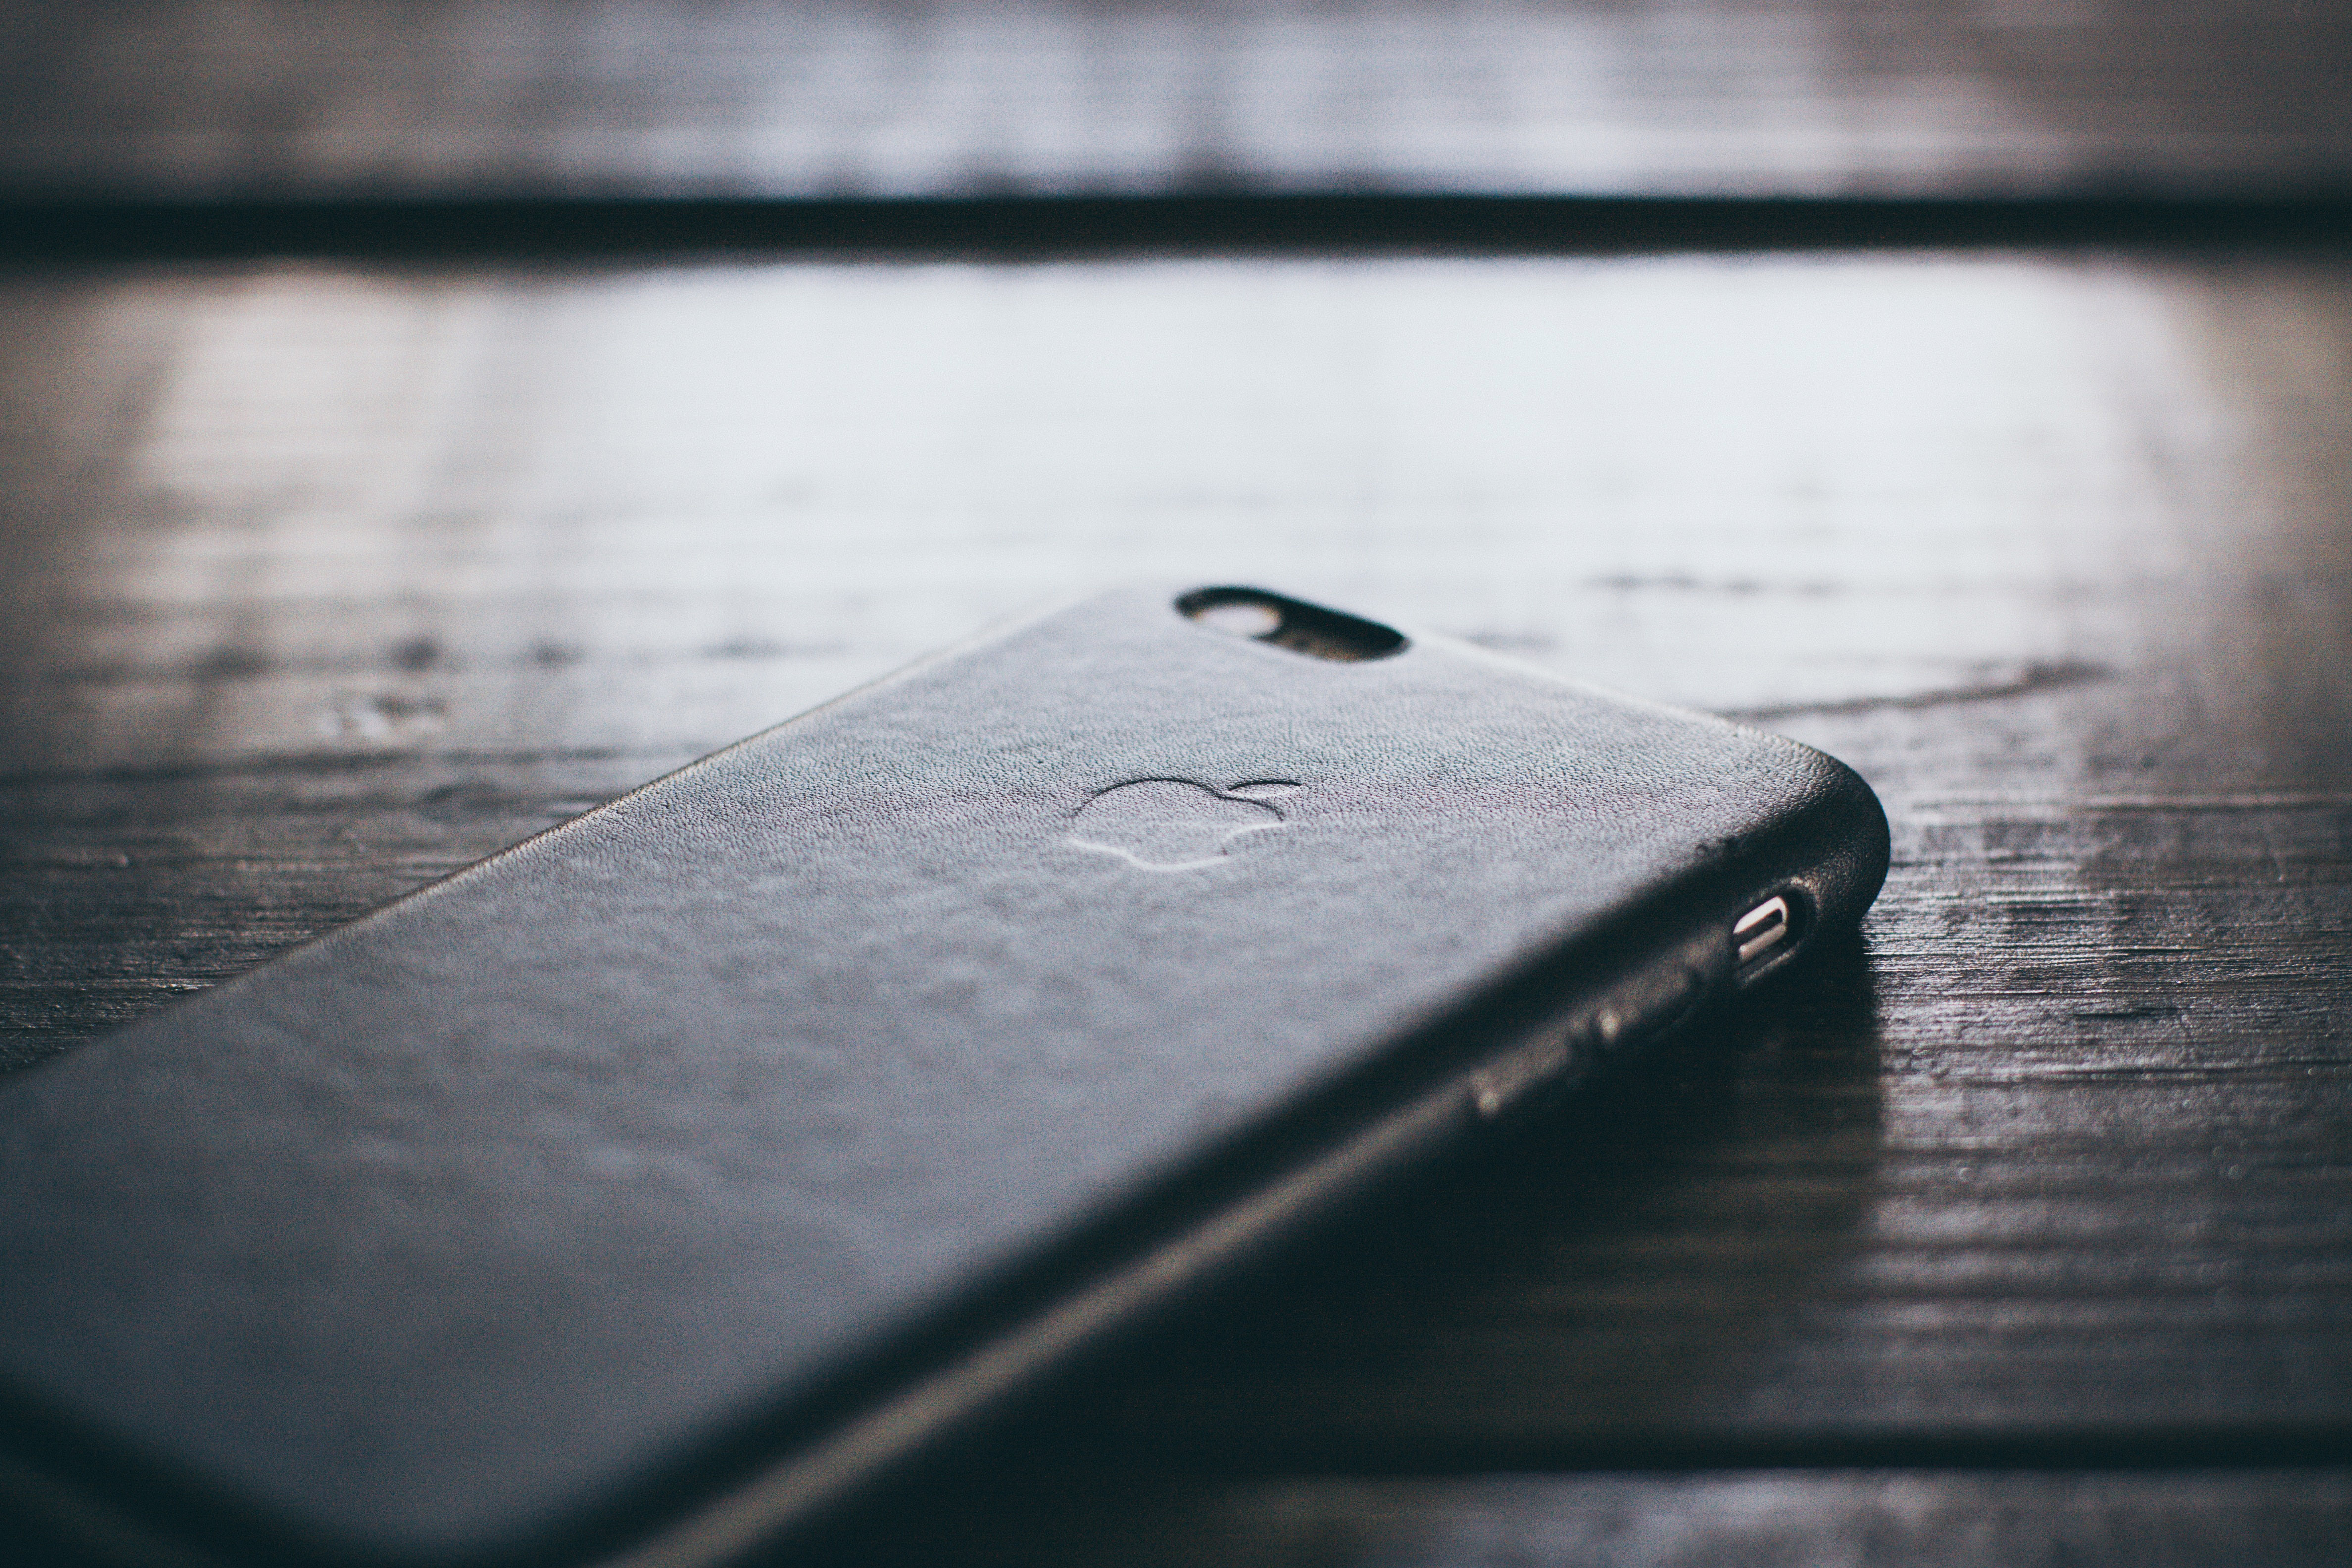
black, white, gadget, smartphone, black and white, mobile phone, sky, water, communication device, cloud, technology, portable communications device, electronic device, monochrome, Material property, photography, wood, still life photography, monochrome photography, mobile phone accessories, mobile phone case, style, metal